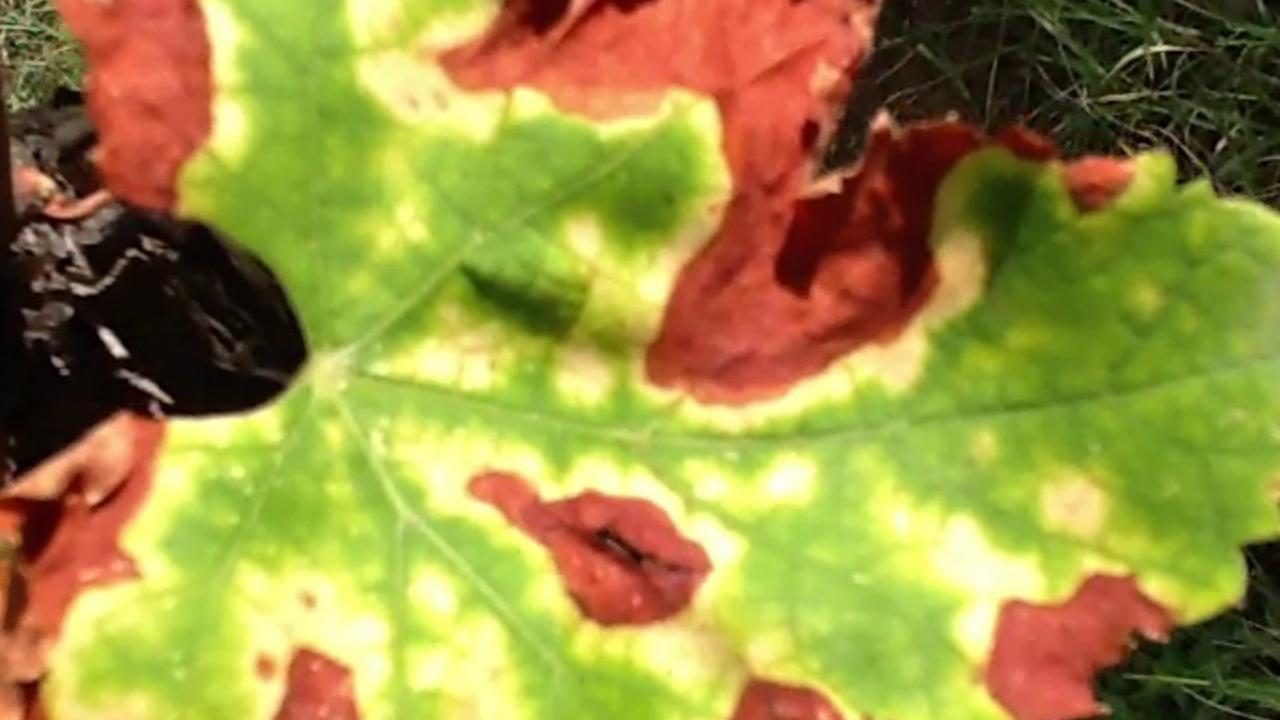
Label: esca